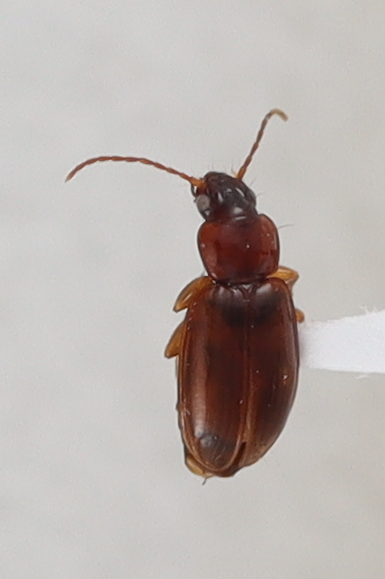
Scientific name: Trechus obtusus
Plot: 14
Trap: S
Collected: 20190925